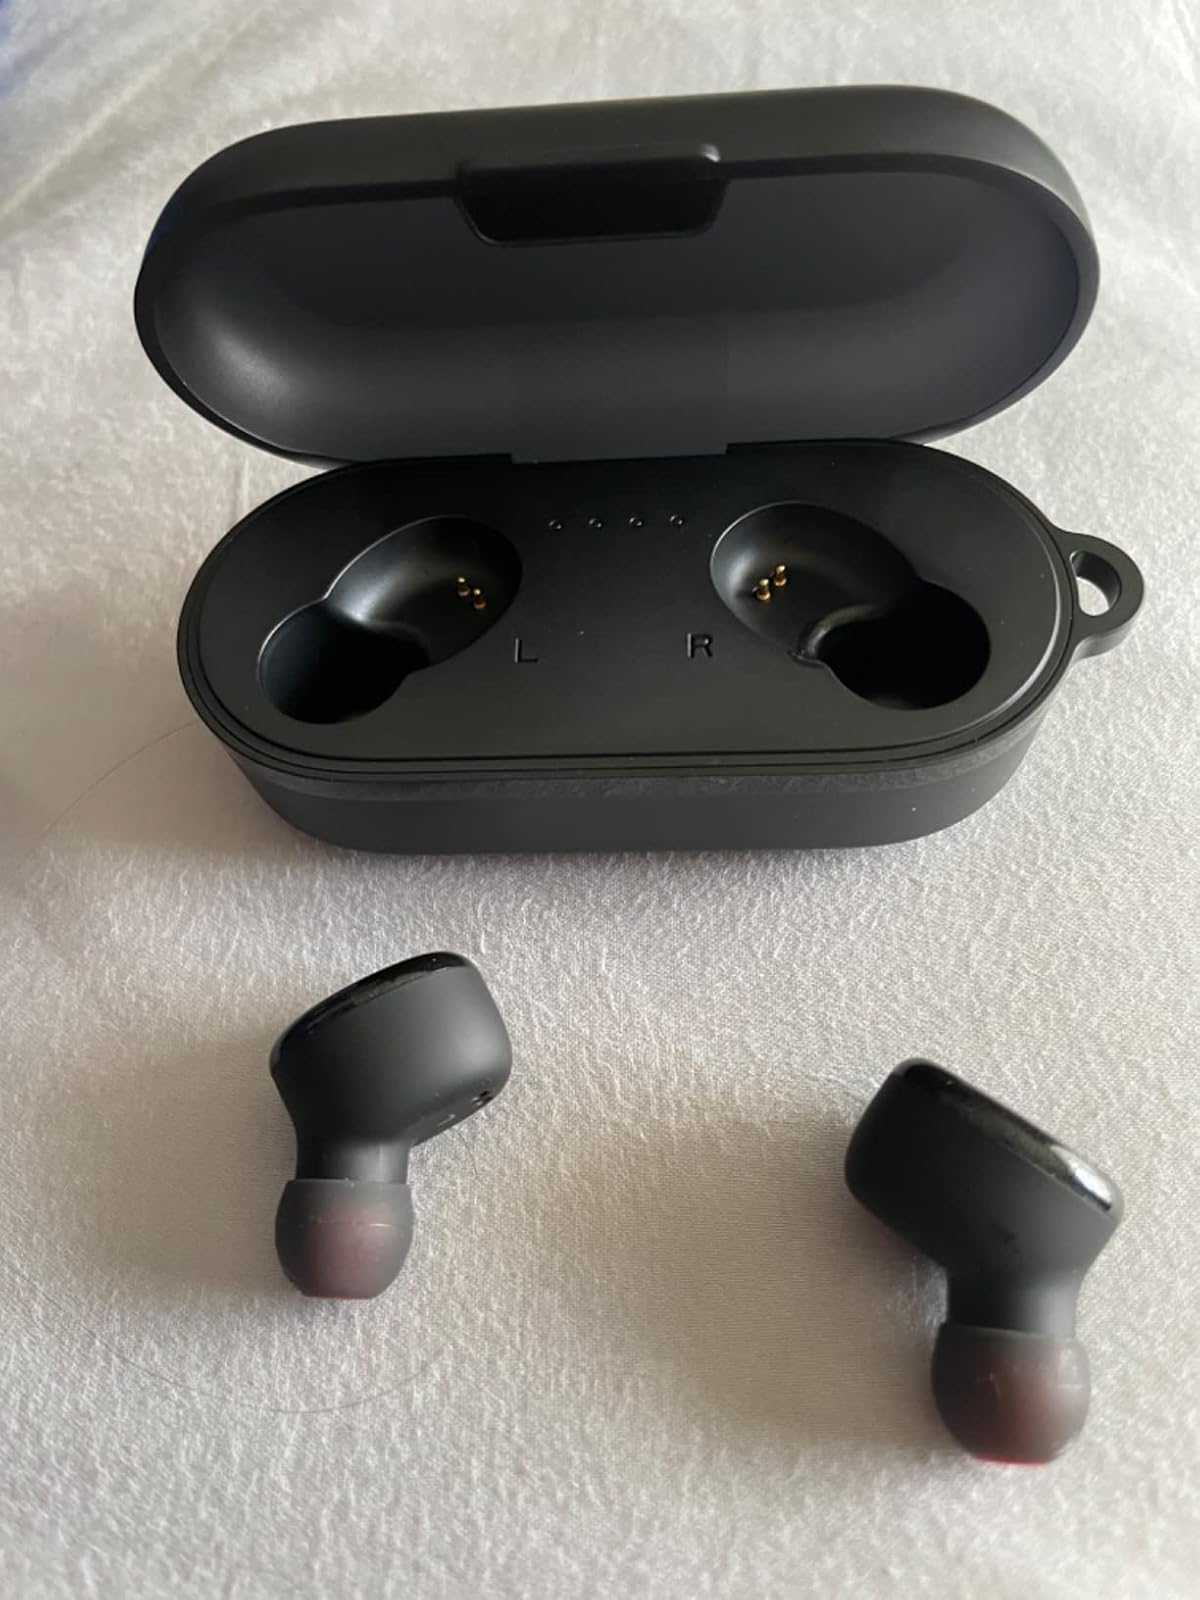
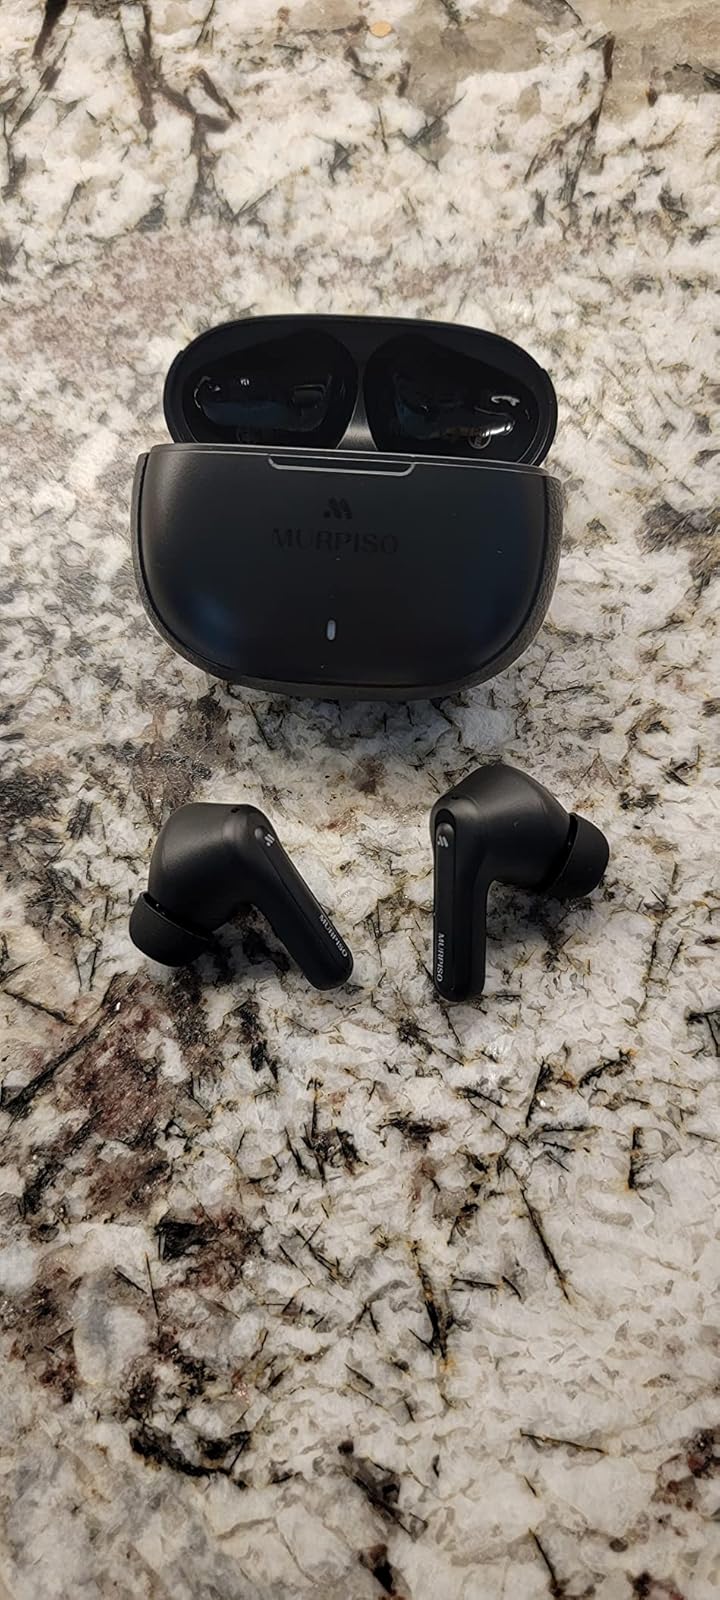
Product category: earbuds
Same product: no